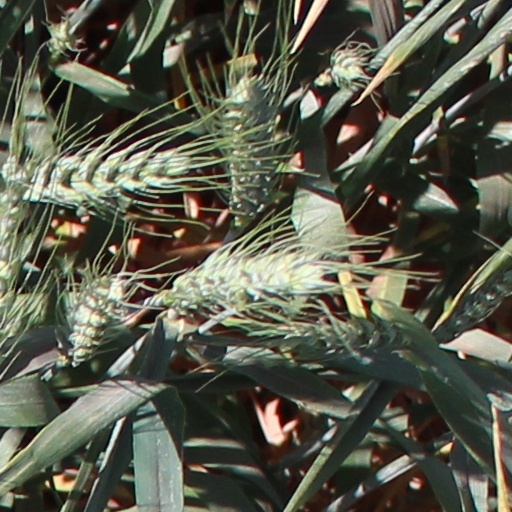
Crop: wheat